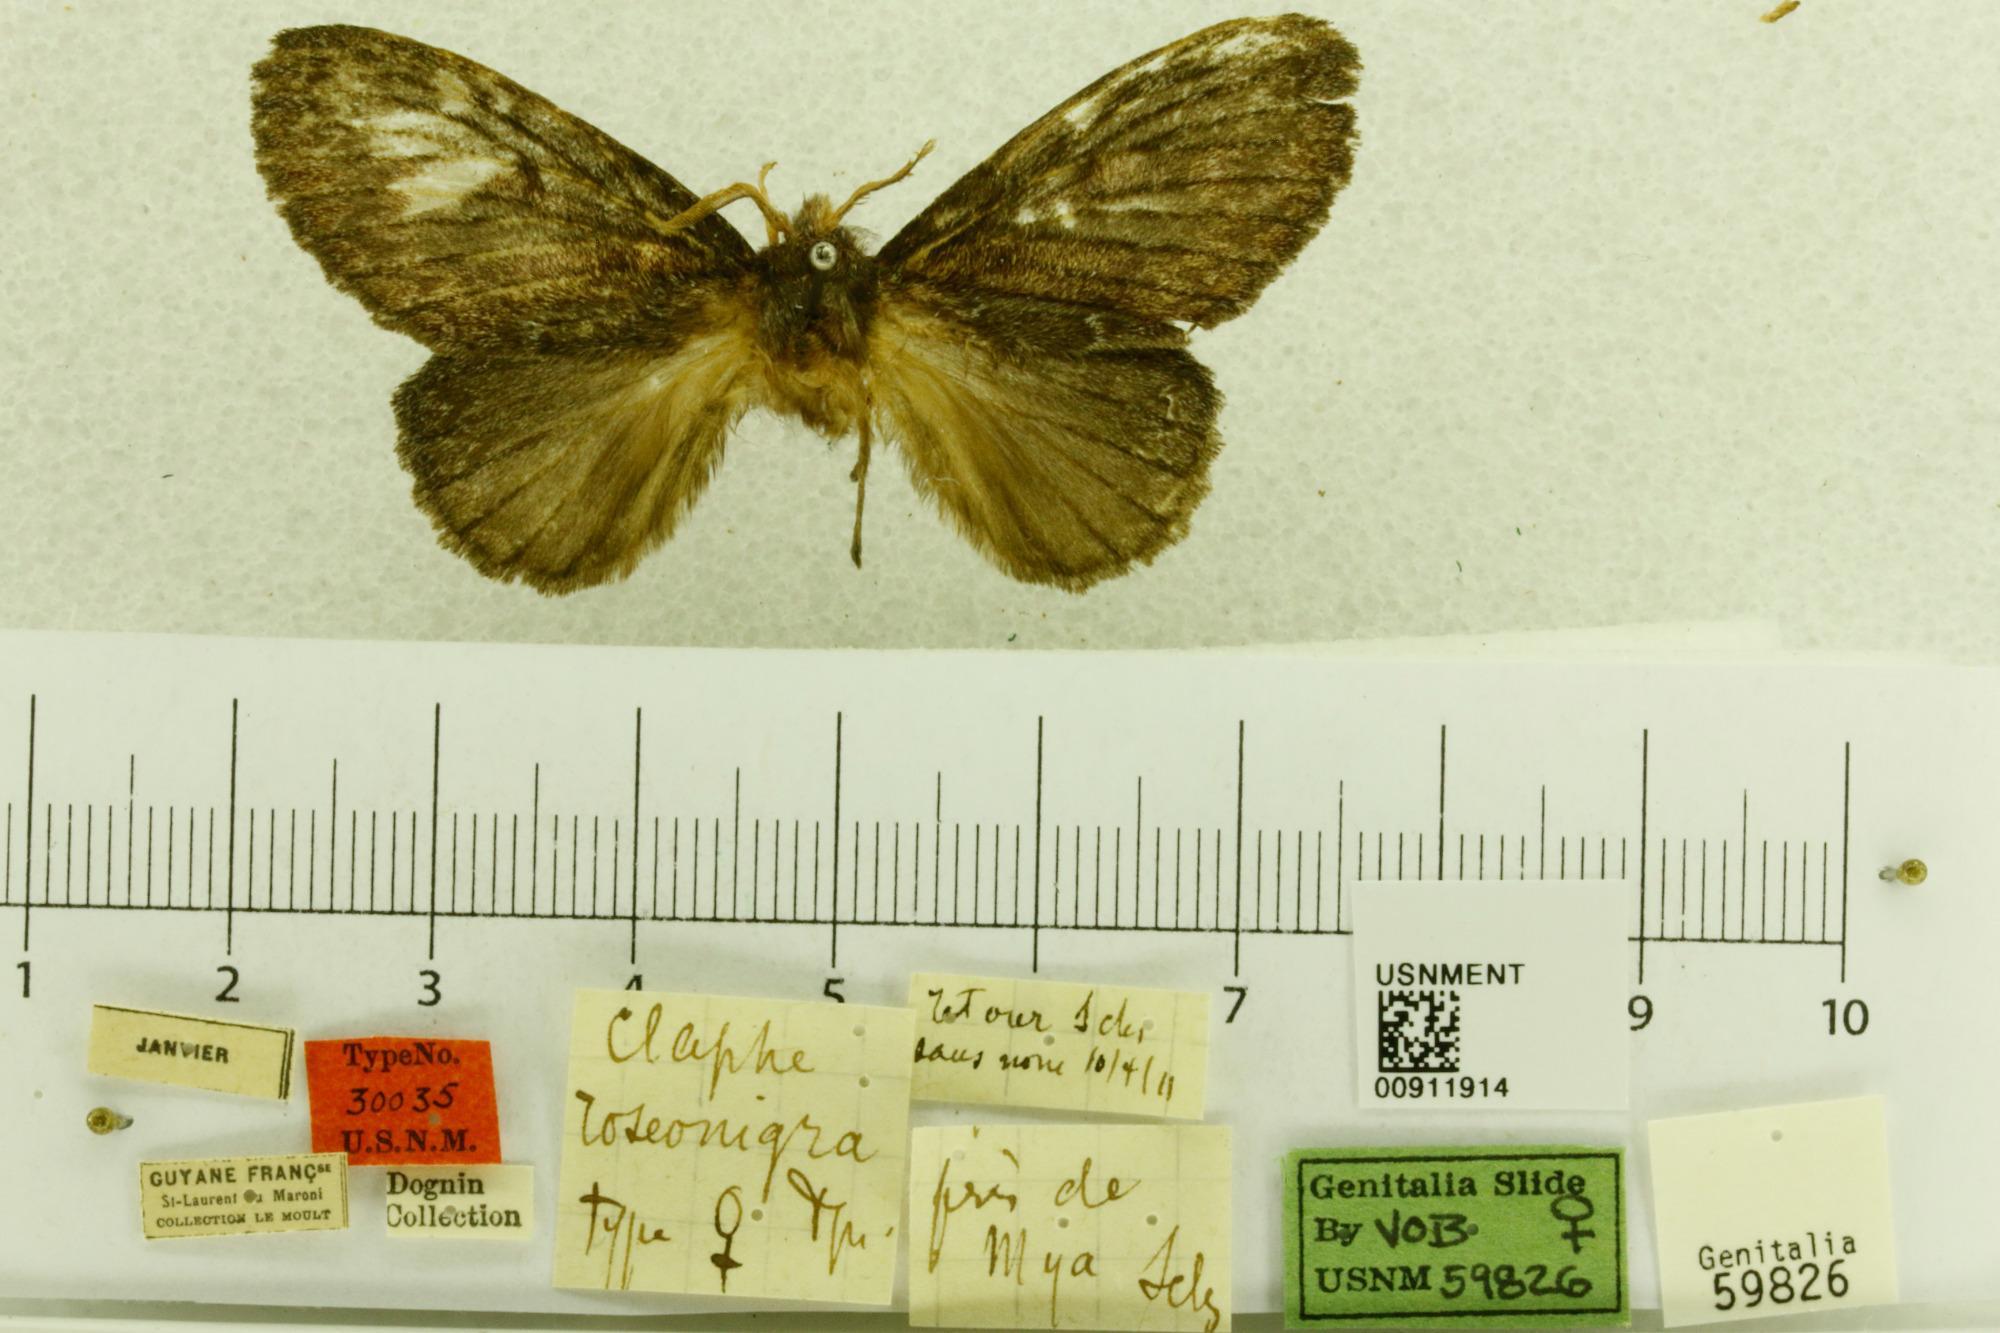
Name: Claphe roseonigra
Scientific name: Claphe roseonigra Dognin, 1912
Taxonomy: Animalia, Arthropoda, Insecta, Lepidoptera, Lasiocampidae
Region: [Not Stated]
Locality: St. Laurent, Maroni, French Guiana, France
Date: [Not Stated]